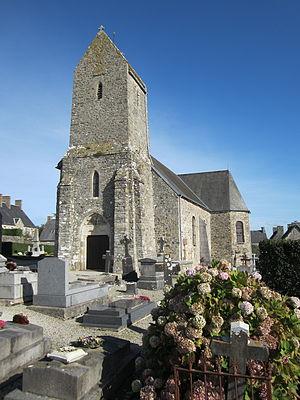
Bricqueville-la-Blouette, Manche
Bricqueville-la-Blouette est une commune française, située dans le département de la Manche en région Normandie, peuplée de 554 habitants.